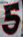
Number: 5